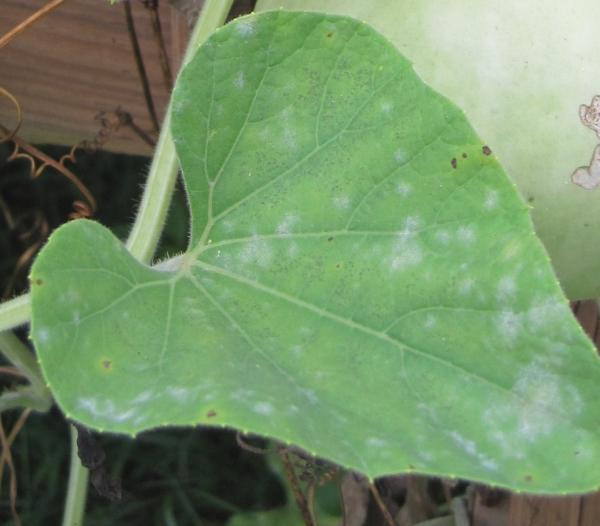
Labels: Squash Powdery mildew leaf